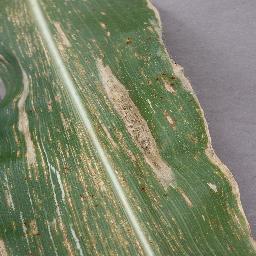
Label: Corn___Northern_Leaf_Blight